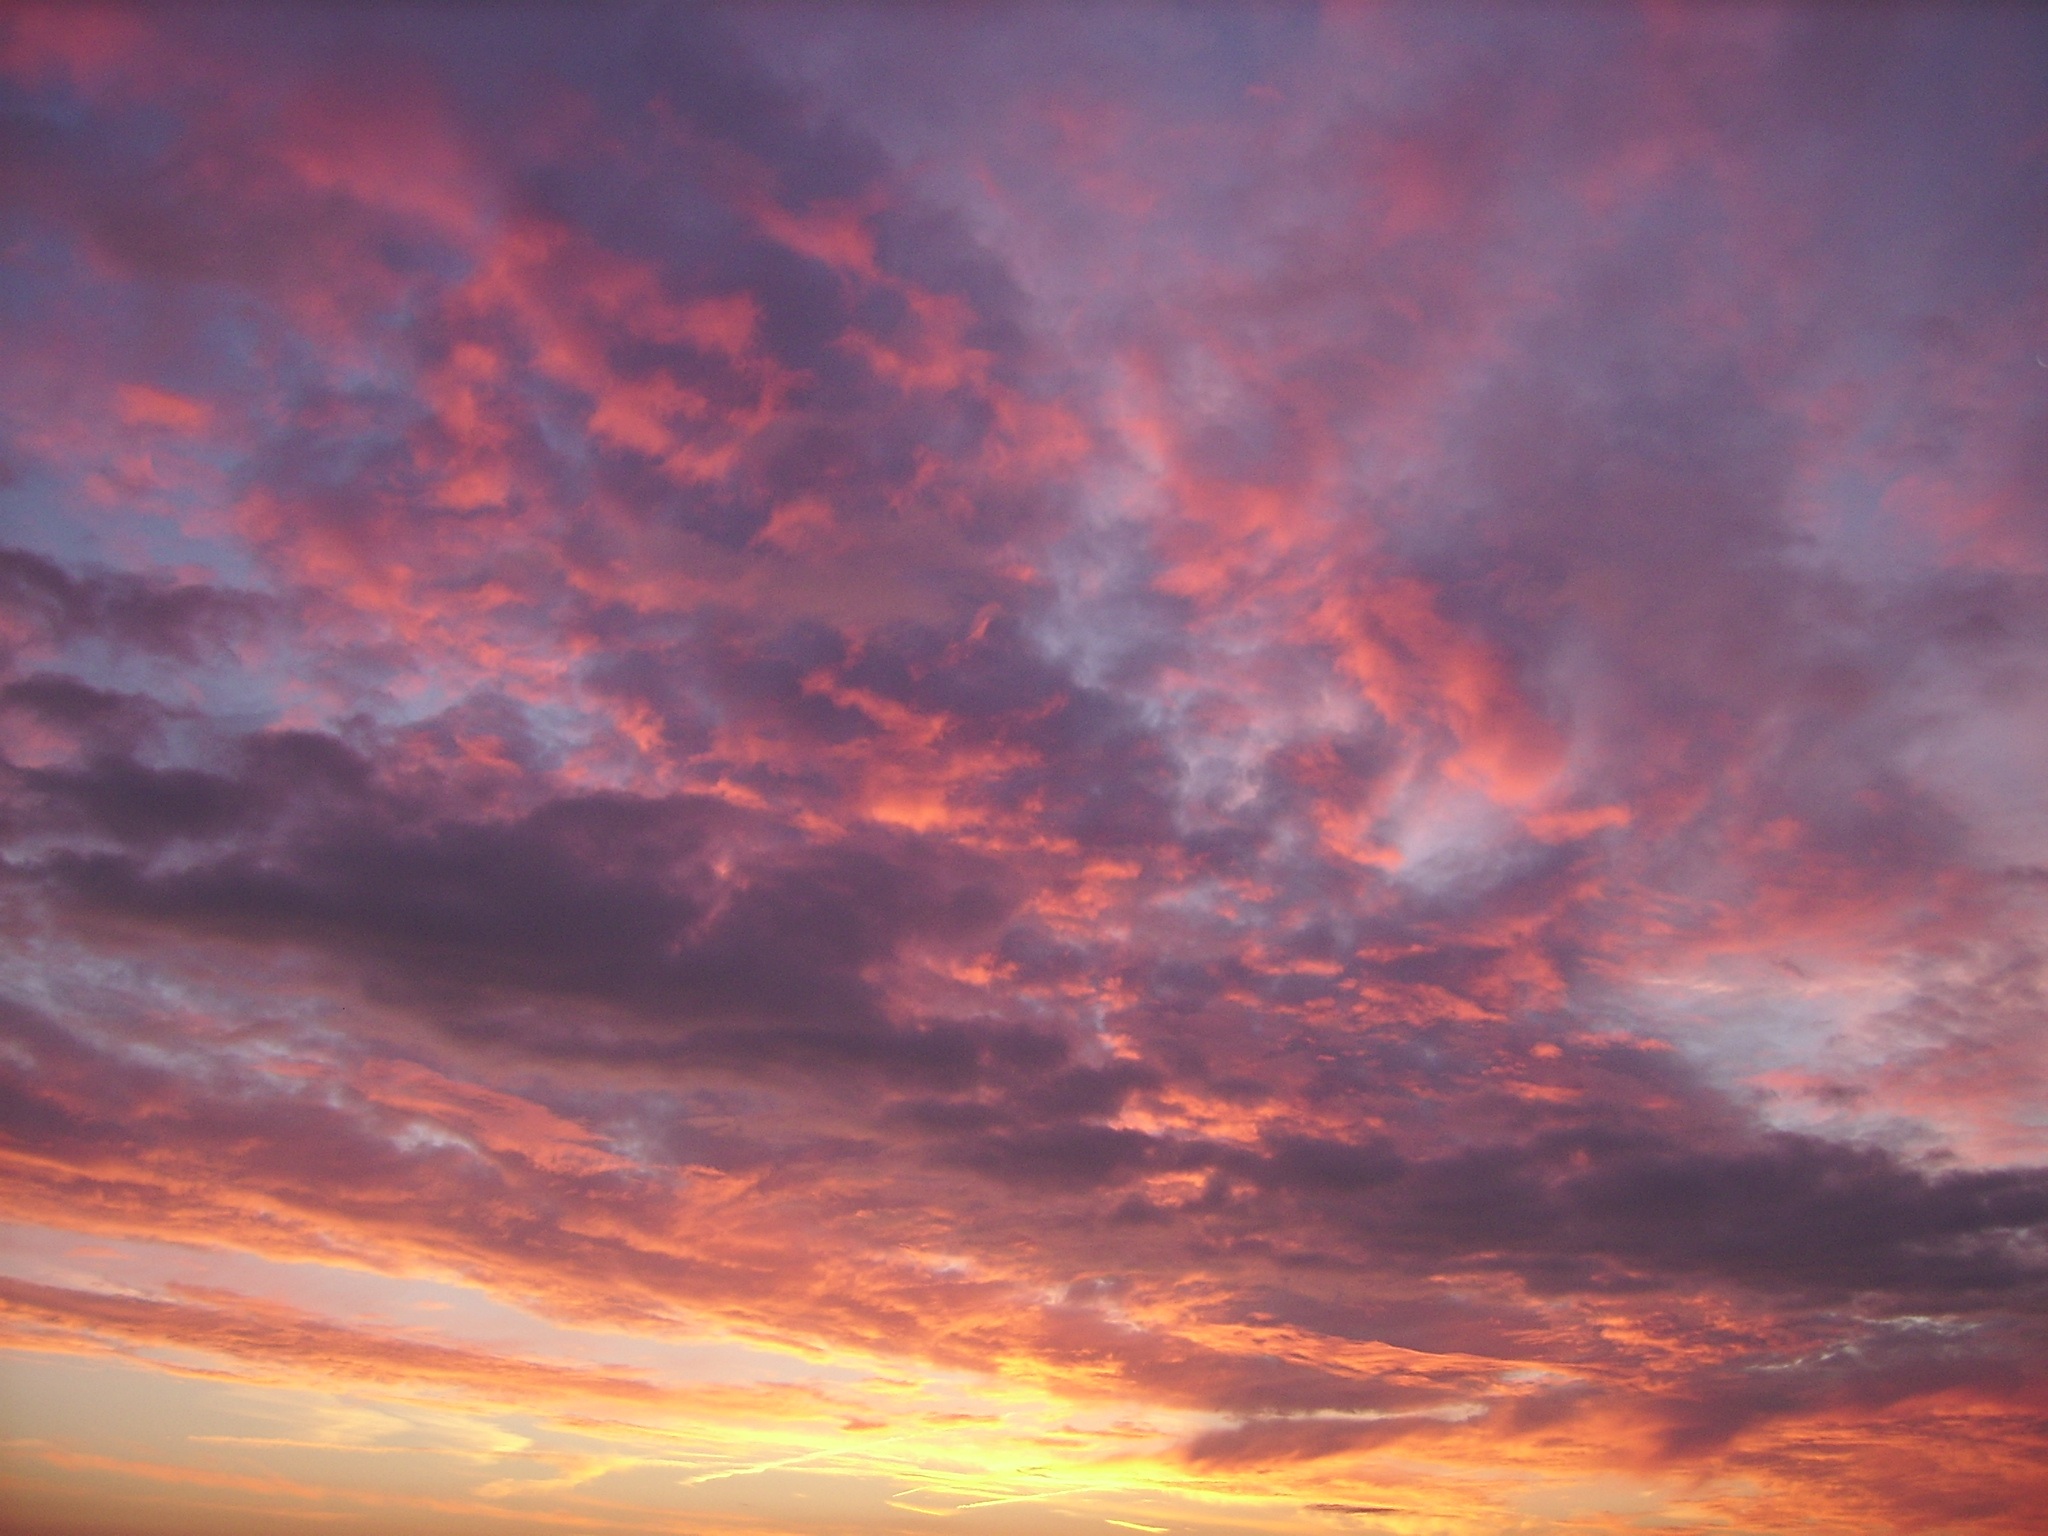
horizon, cloud, sky, sunrise, sunset, sunlight, morning, dawn, atmosphere, dusk, evening, cumulus, clouds, evening sun, afterglow, evening sky, sky colors, meteorological phenomenon, red sky at morning